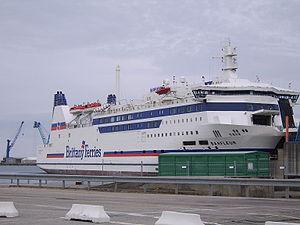
Brittany Ferries est une compagnie maritime bretonne fondée en 1972 à Roscoff par Alexis Gourvennec. Elle est spécialisée dans le transport de passagers et de véhicules entre la Bretagne, la Normandie, le Sud de l'Angleterre, l'Irlande et l'Espagne.